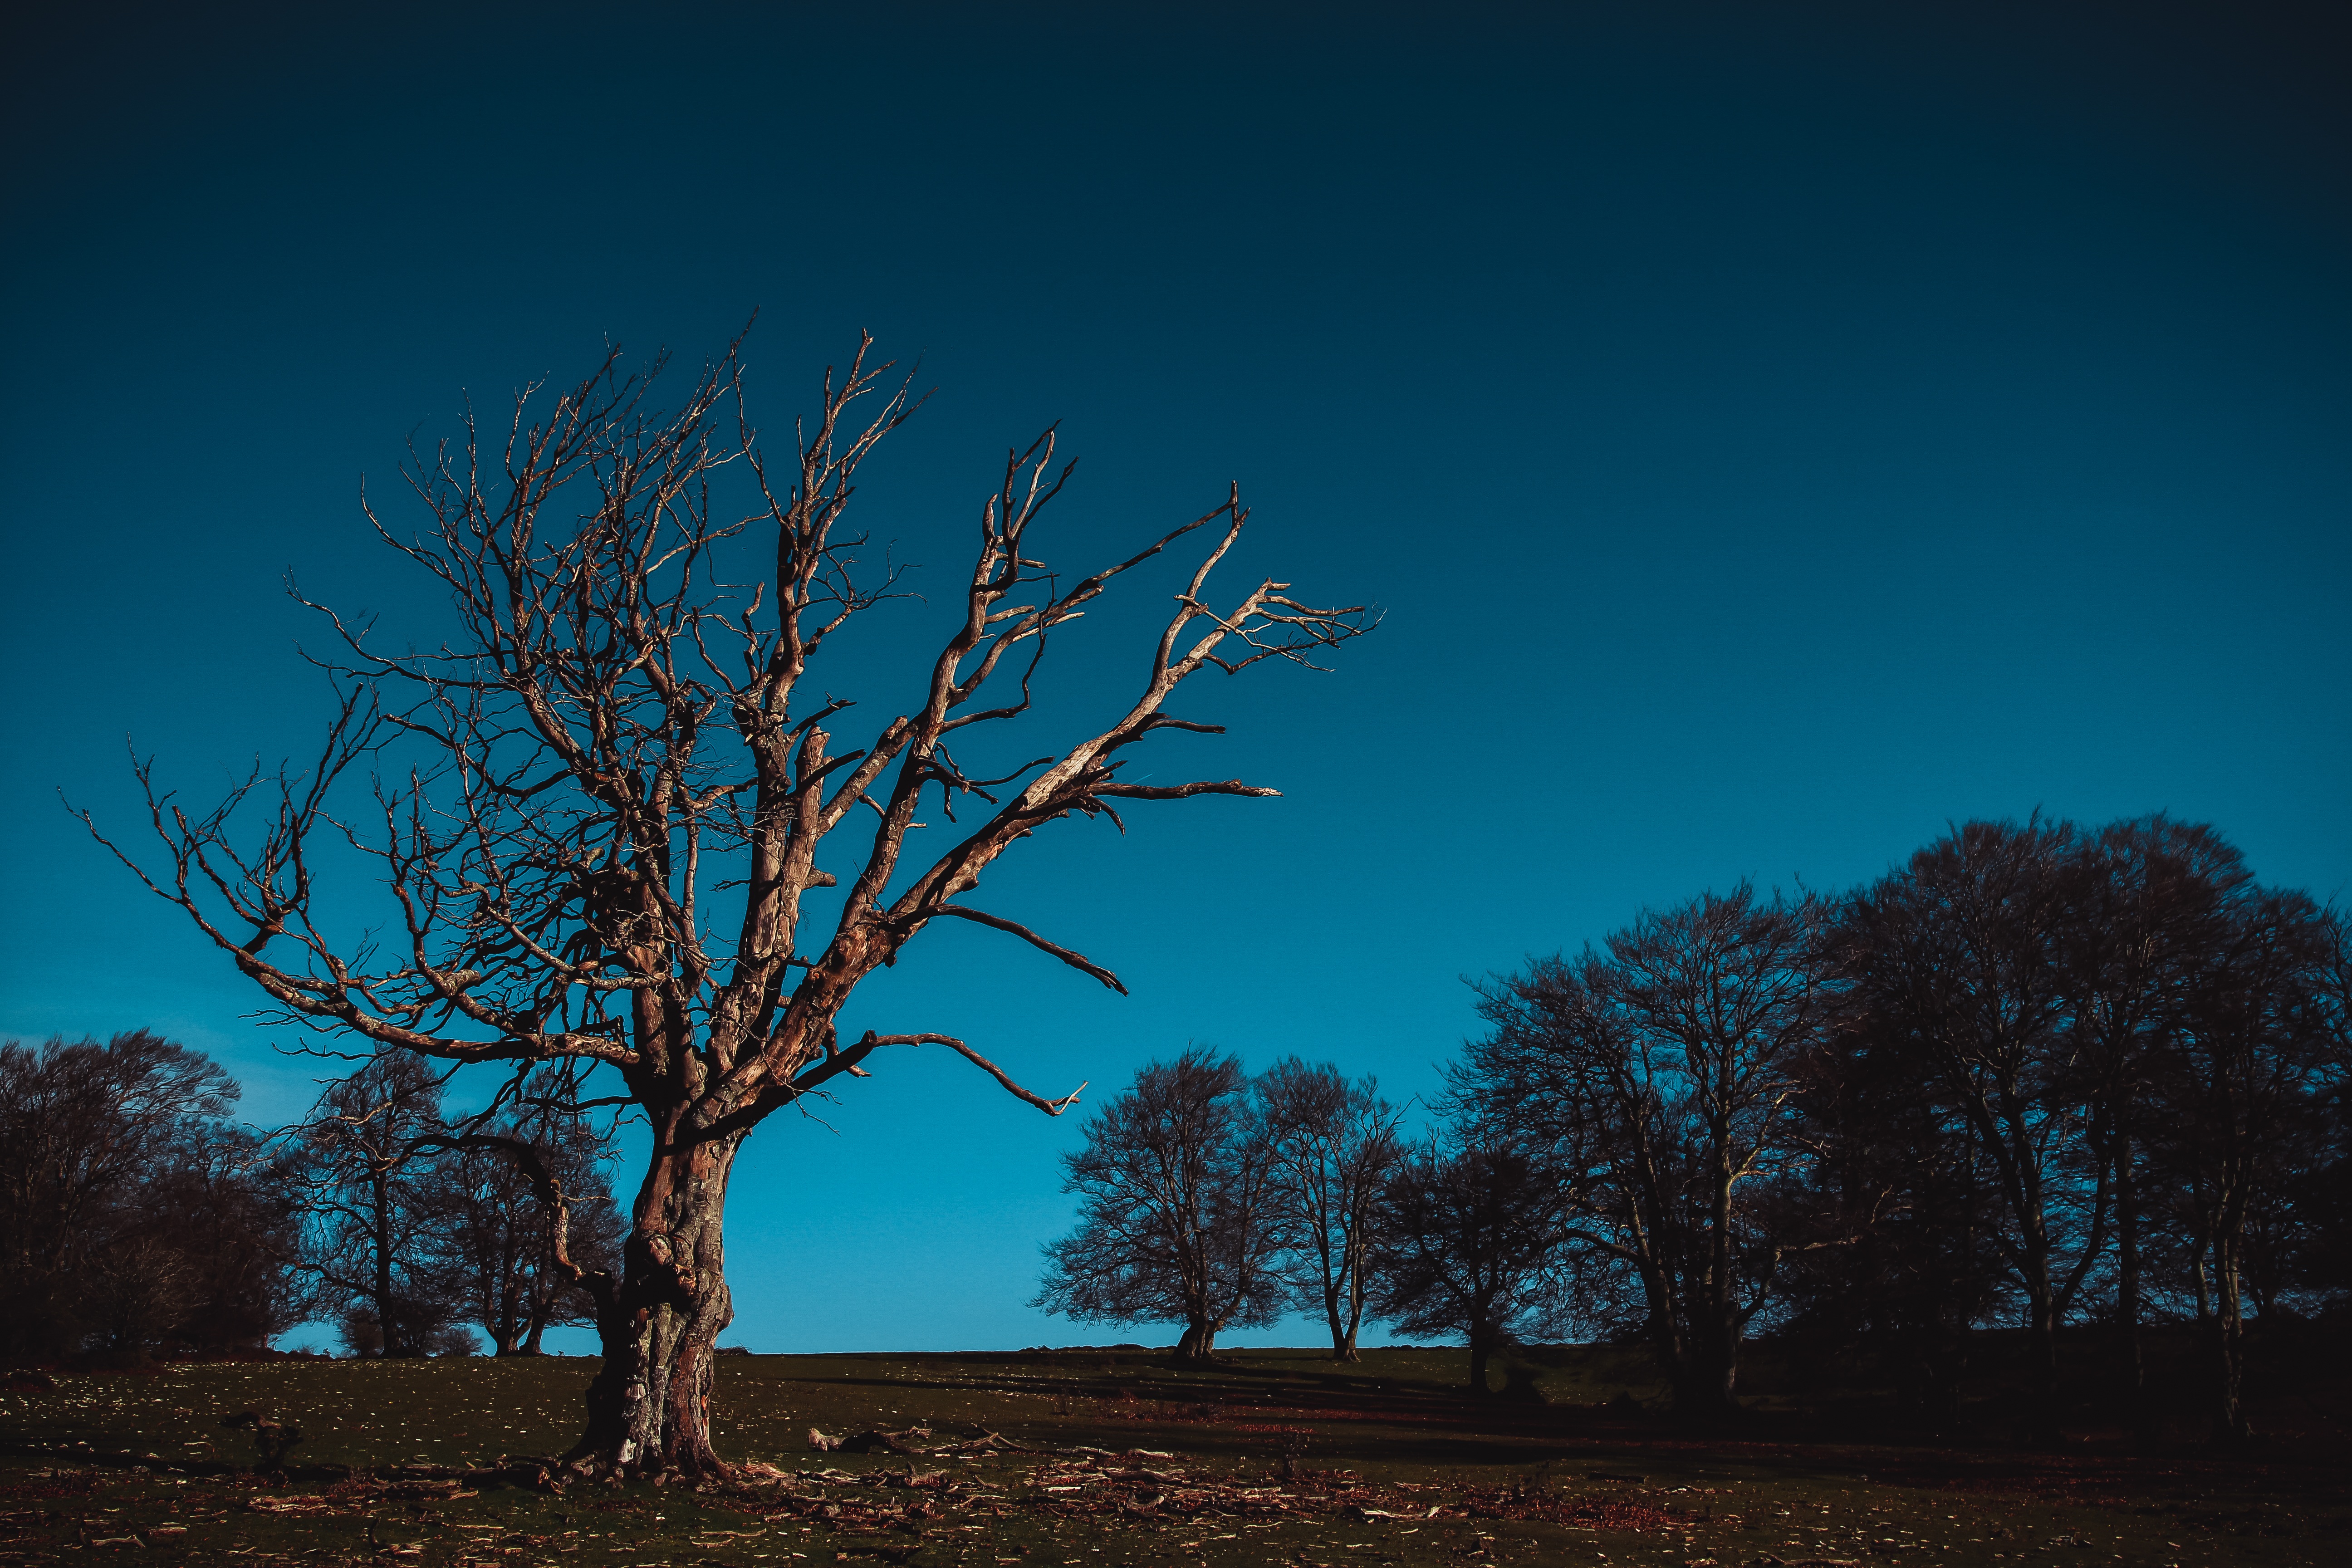
landscape, tree, nature, forest, horizon, branch, cloud, plant, sky, sunrise, field, night, sunlight, morning, leaf, flower, dawn, atmosphere, dusk, pine, evening, autumn, darkness, trees, beauty, krone, living nature, atmospheric phenomenon, woody plant, computer wallpaper, postapokalipsis